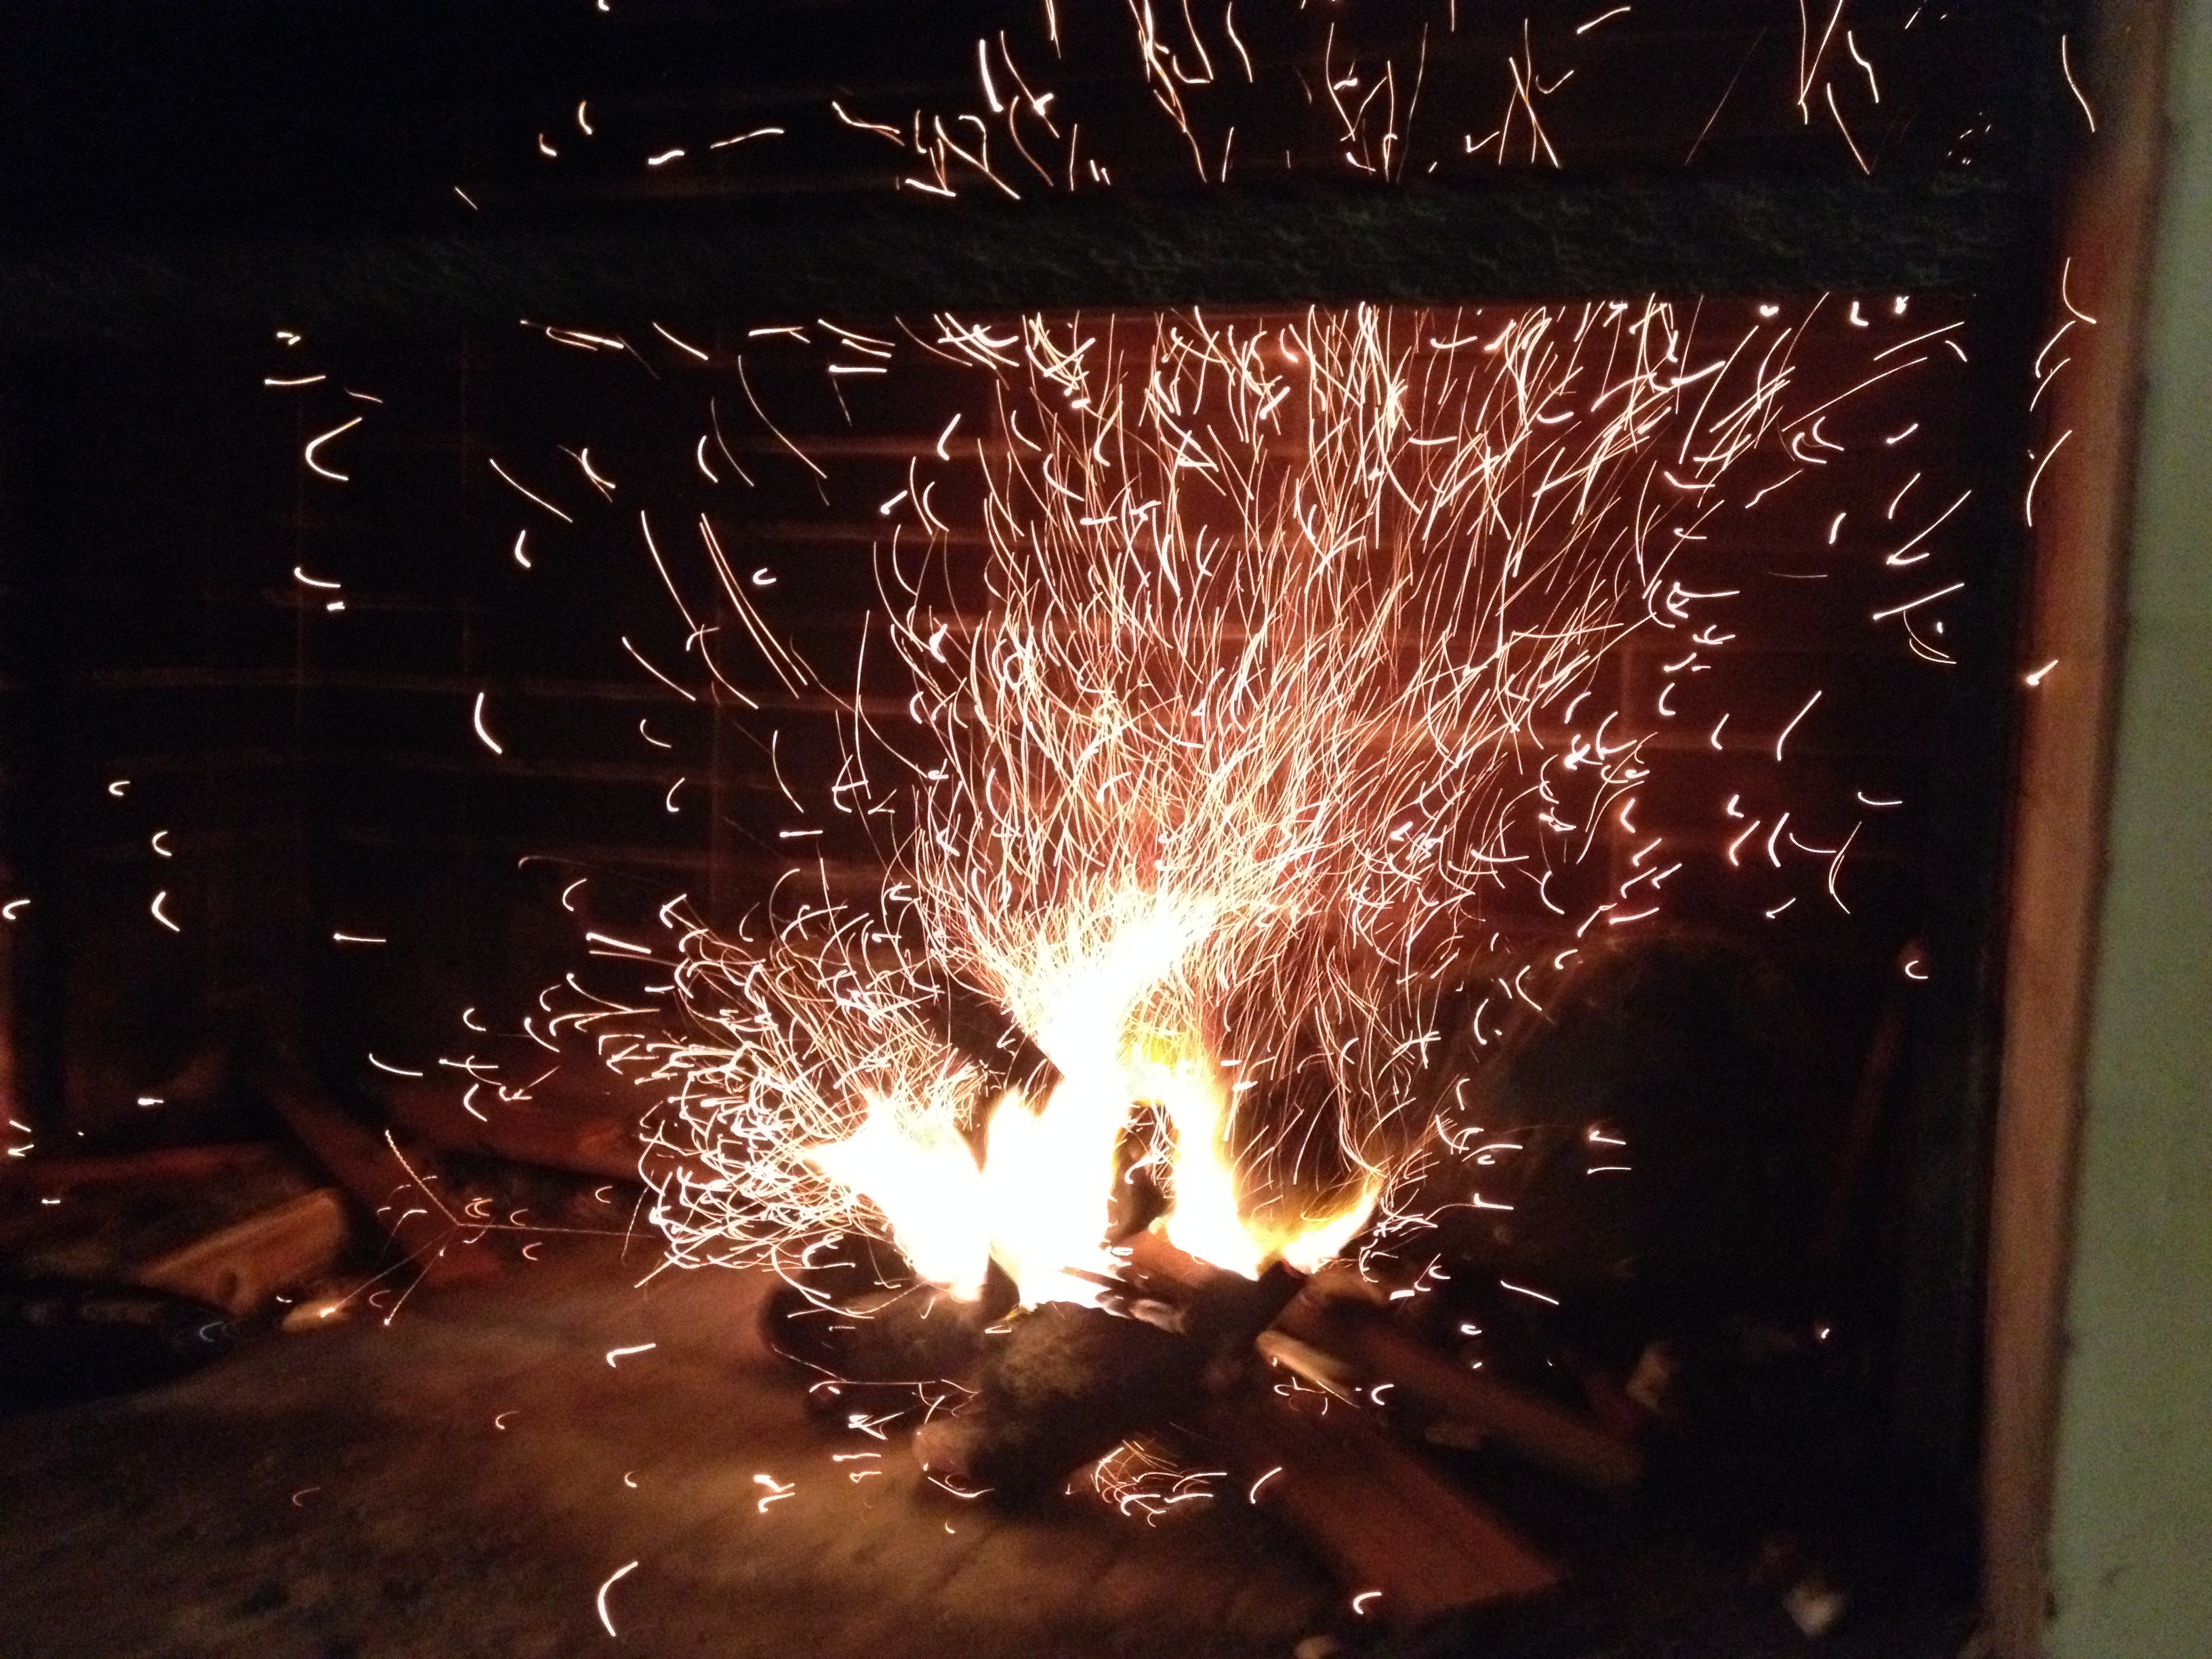
outdoor, light, night, warm, sparkler, orange, flame, fire, glow, heat, burn, burning, hot, sparks, fiery, roasted, fire grilled